USS Oldendorf

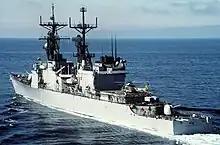
"Oldendorf" underway c.1984.

"Oldendorf" took part, from 13 April through 24 April in Pacific Joint Task Force Exercise 98-1 (PAC JTFEX 98-1) off the Southern California coast. The aim of the exercise was to prepare naval forces to participate in joint operations with other U.S. forces. Naval operations included Maritime Interception Operations (MIO), Non-Combatant Evacuation Operations (NEO), various air strike and support missions, operational testing of various weapons systems, Theater Ballistic Missile Defense (TBMD), logistics support, search and rescue, and command and control. An amphibious landing at Camp Pendleton, California, on 21 April, involved Navy surface and helicopter assault forces, U.S. Air Force aircraft, as well as units from Canada, Australia and the United Kingdom.